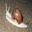
Label: snail